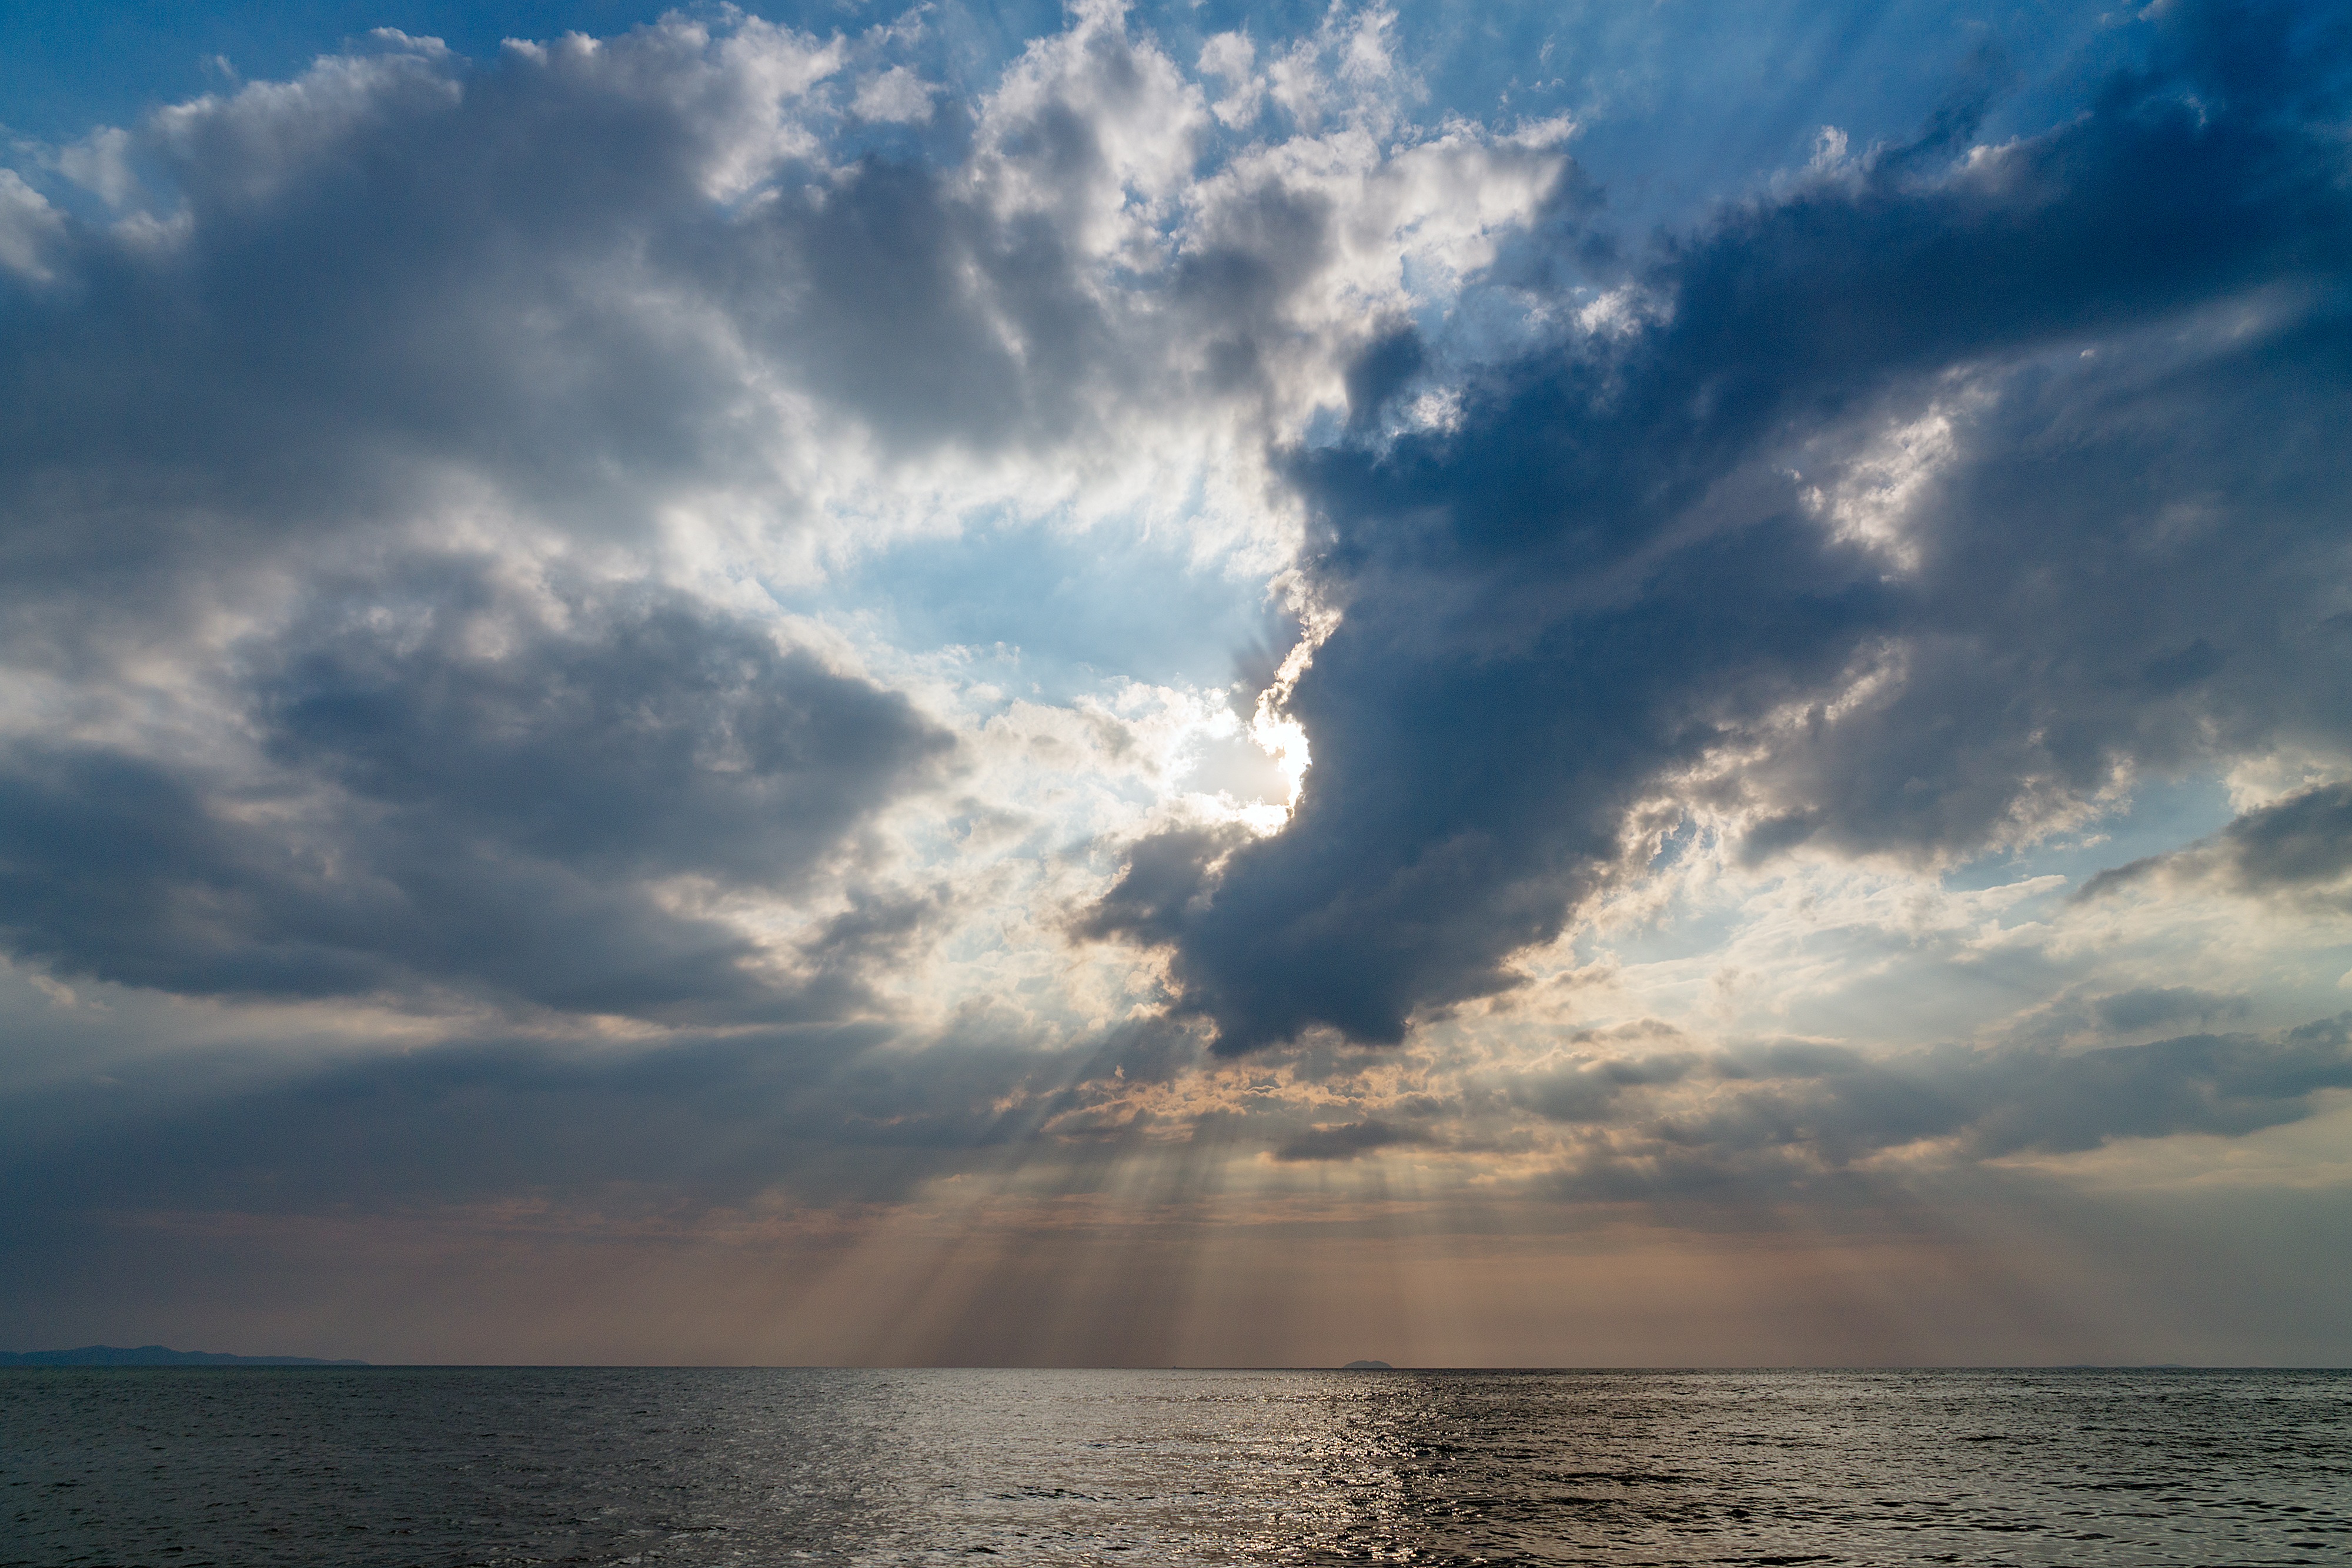
beach, landscape, sea, coast, water, nature, outdoor, ocean, horizon, silhouette, light, cloud, sky, sunshine, sun, sunrise, sunset, sunlight, cloudy, morning, shore, wave, dawn, atmosphere, summer, vacation, travel, dusk, environment, evening, reflection, relax, paradise, scenic, tropical, color, natural, seascape, scenery, cumulus, holiday, darkness, blue, colorful, yellow, tourism, sunny, relaxation, background, stormy, amazing, beautiful, angry, exotic, sunbeams, shining, dangerous, awe, afterglow, meteorological phenomenon, wind wave